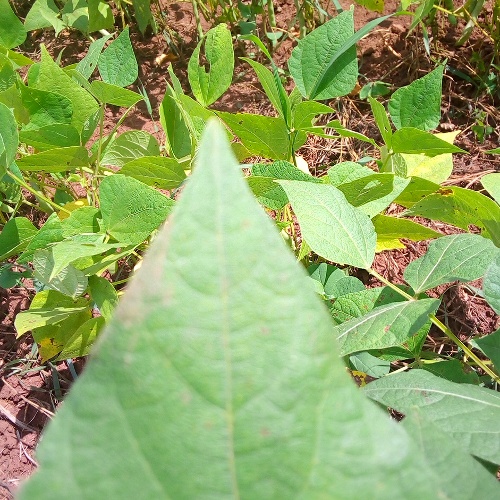
Leaf condition: healthy